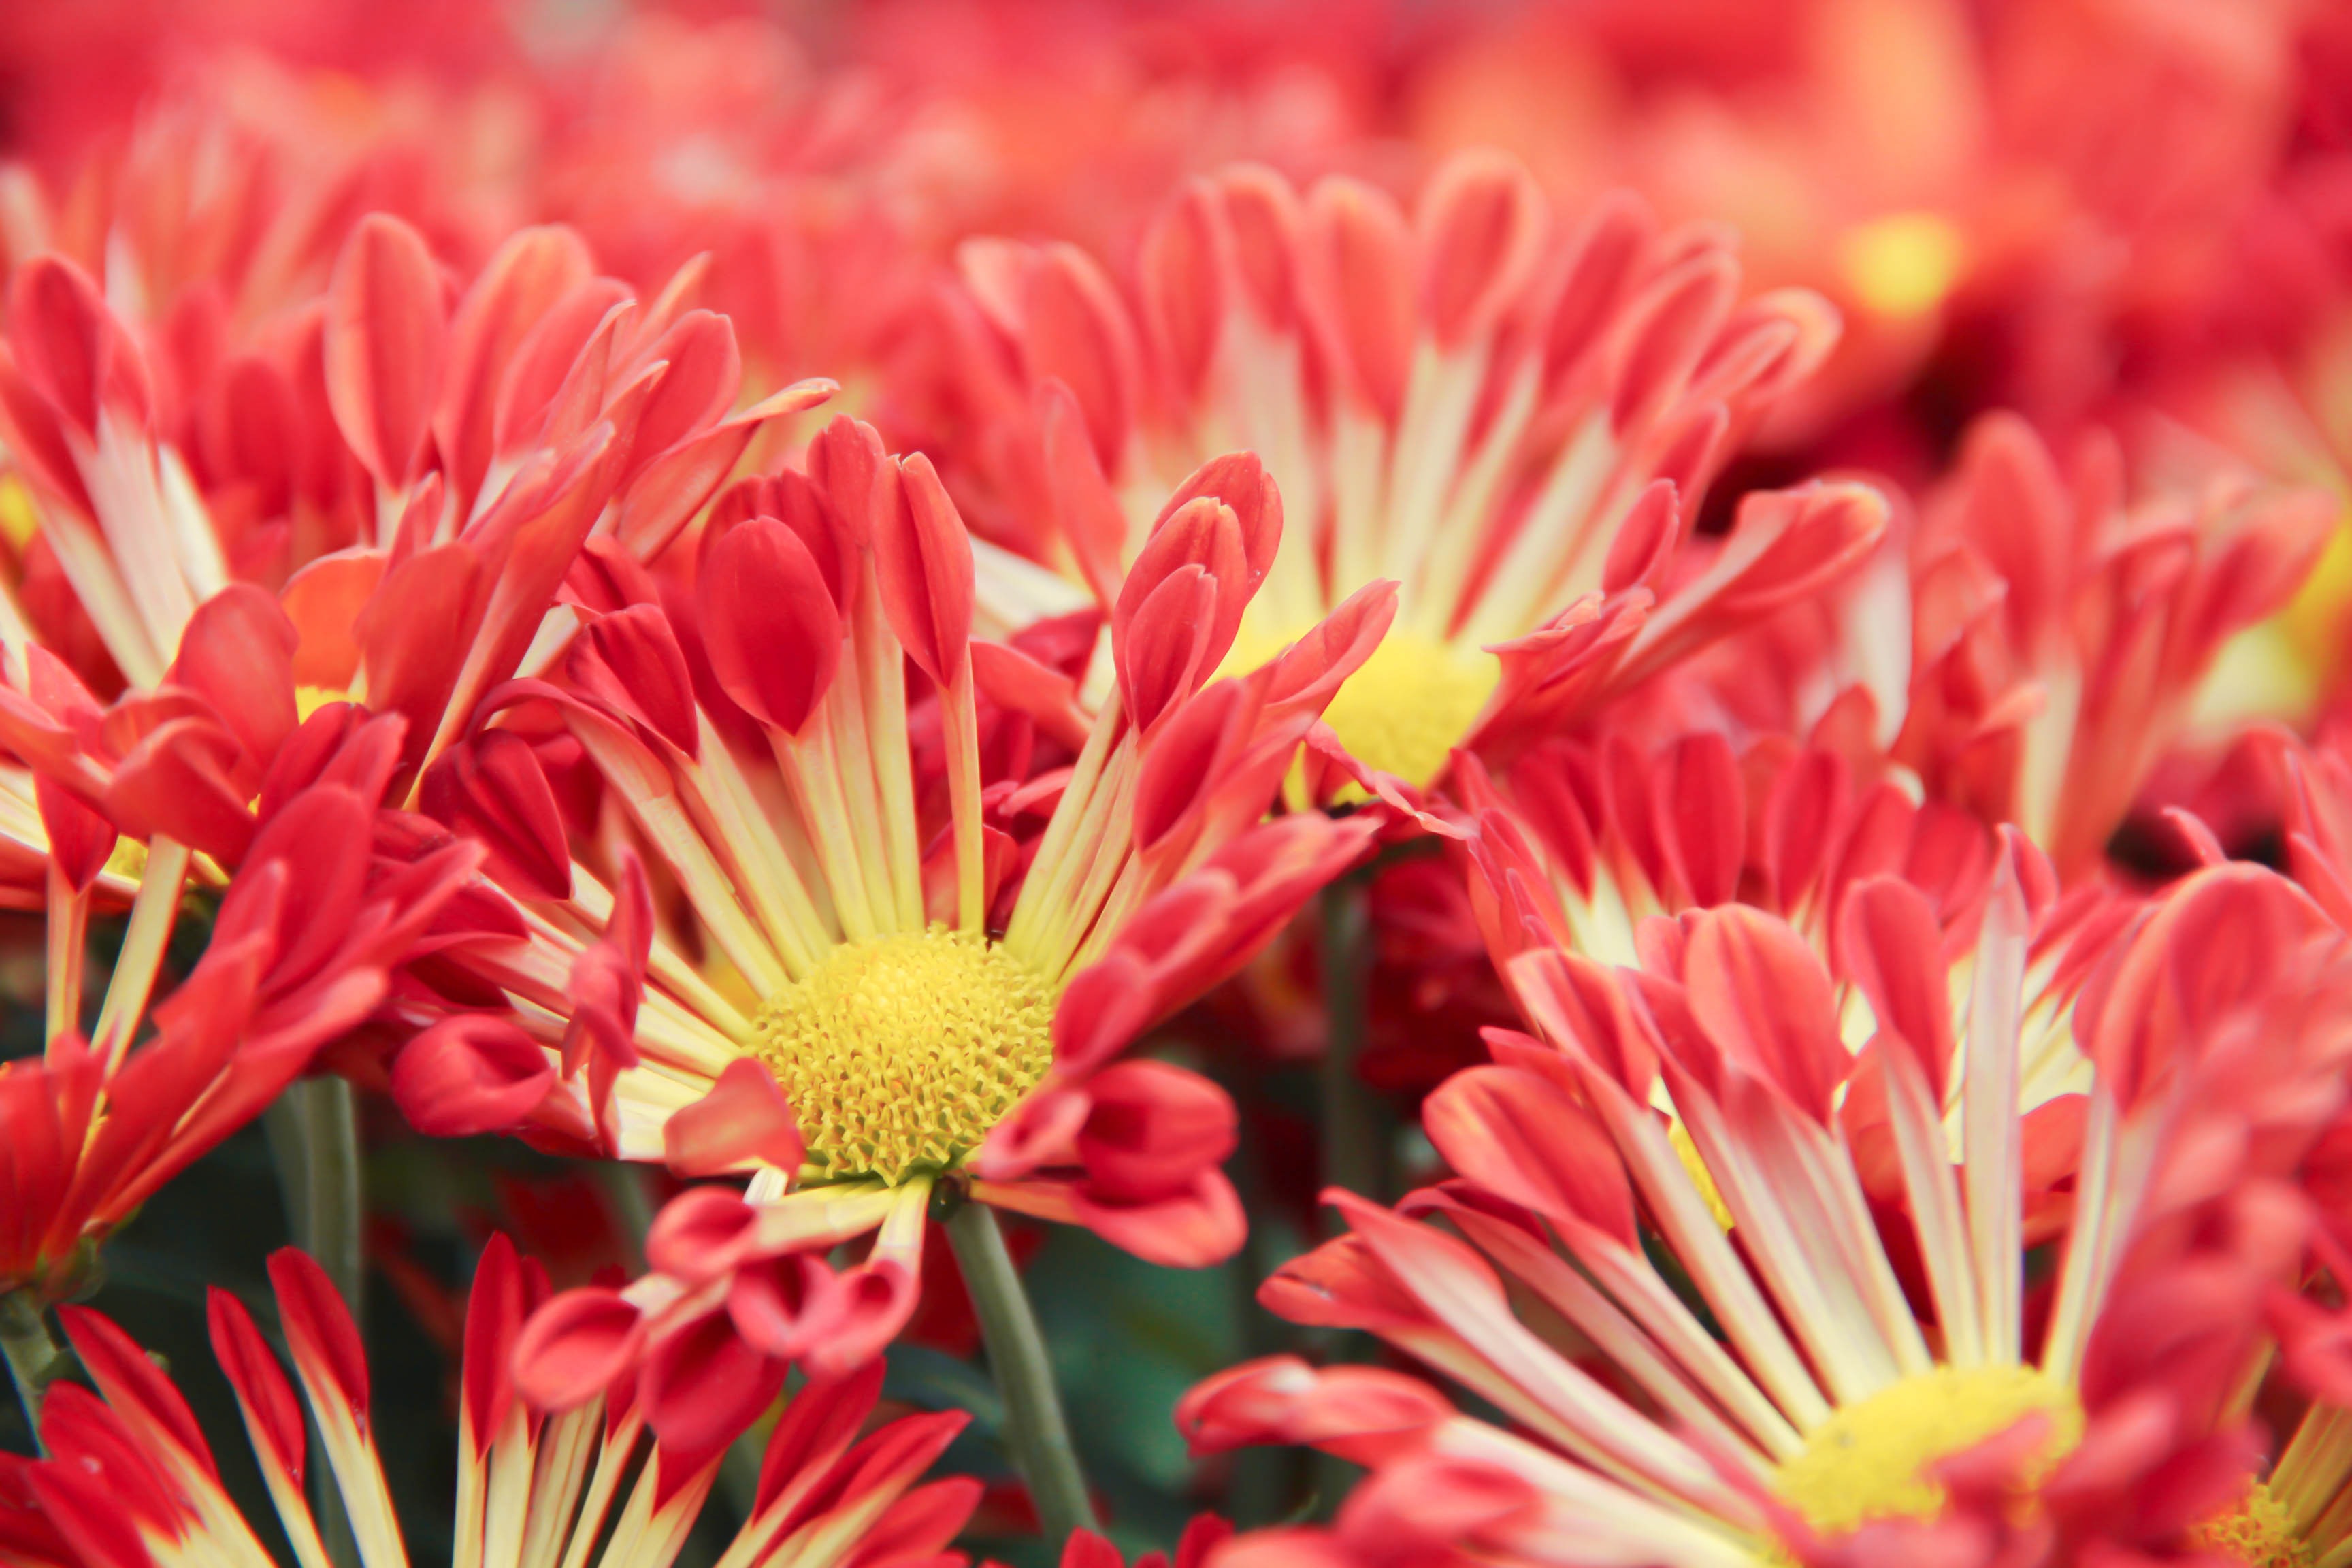
nature, blossom, growth, plant, photography, meadow, stem, leaf, flower, petal, bloom, summer, floral, aroma, wild, idyllic, spring, red, tranquil, biology, natural, fresh, romantic, botany, pollinate, flora, ecology, wildflower, close up, growing, elegant, soft, chrysanthemum, vibrant, bud, nectar, fragrance, macro photography, vitality, flowering plant, daisy family, fragility, annual plant, land plant, chrysanths, ice plant family